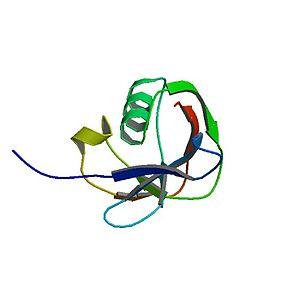
CD5 est une protéine exprimée à la surface des lymphocytes T ainsi que par une sous-classe de lymphocytes B sécrétant des IgM. CD5 est également appelée Leu1.